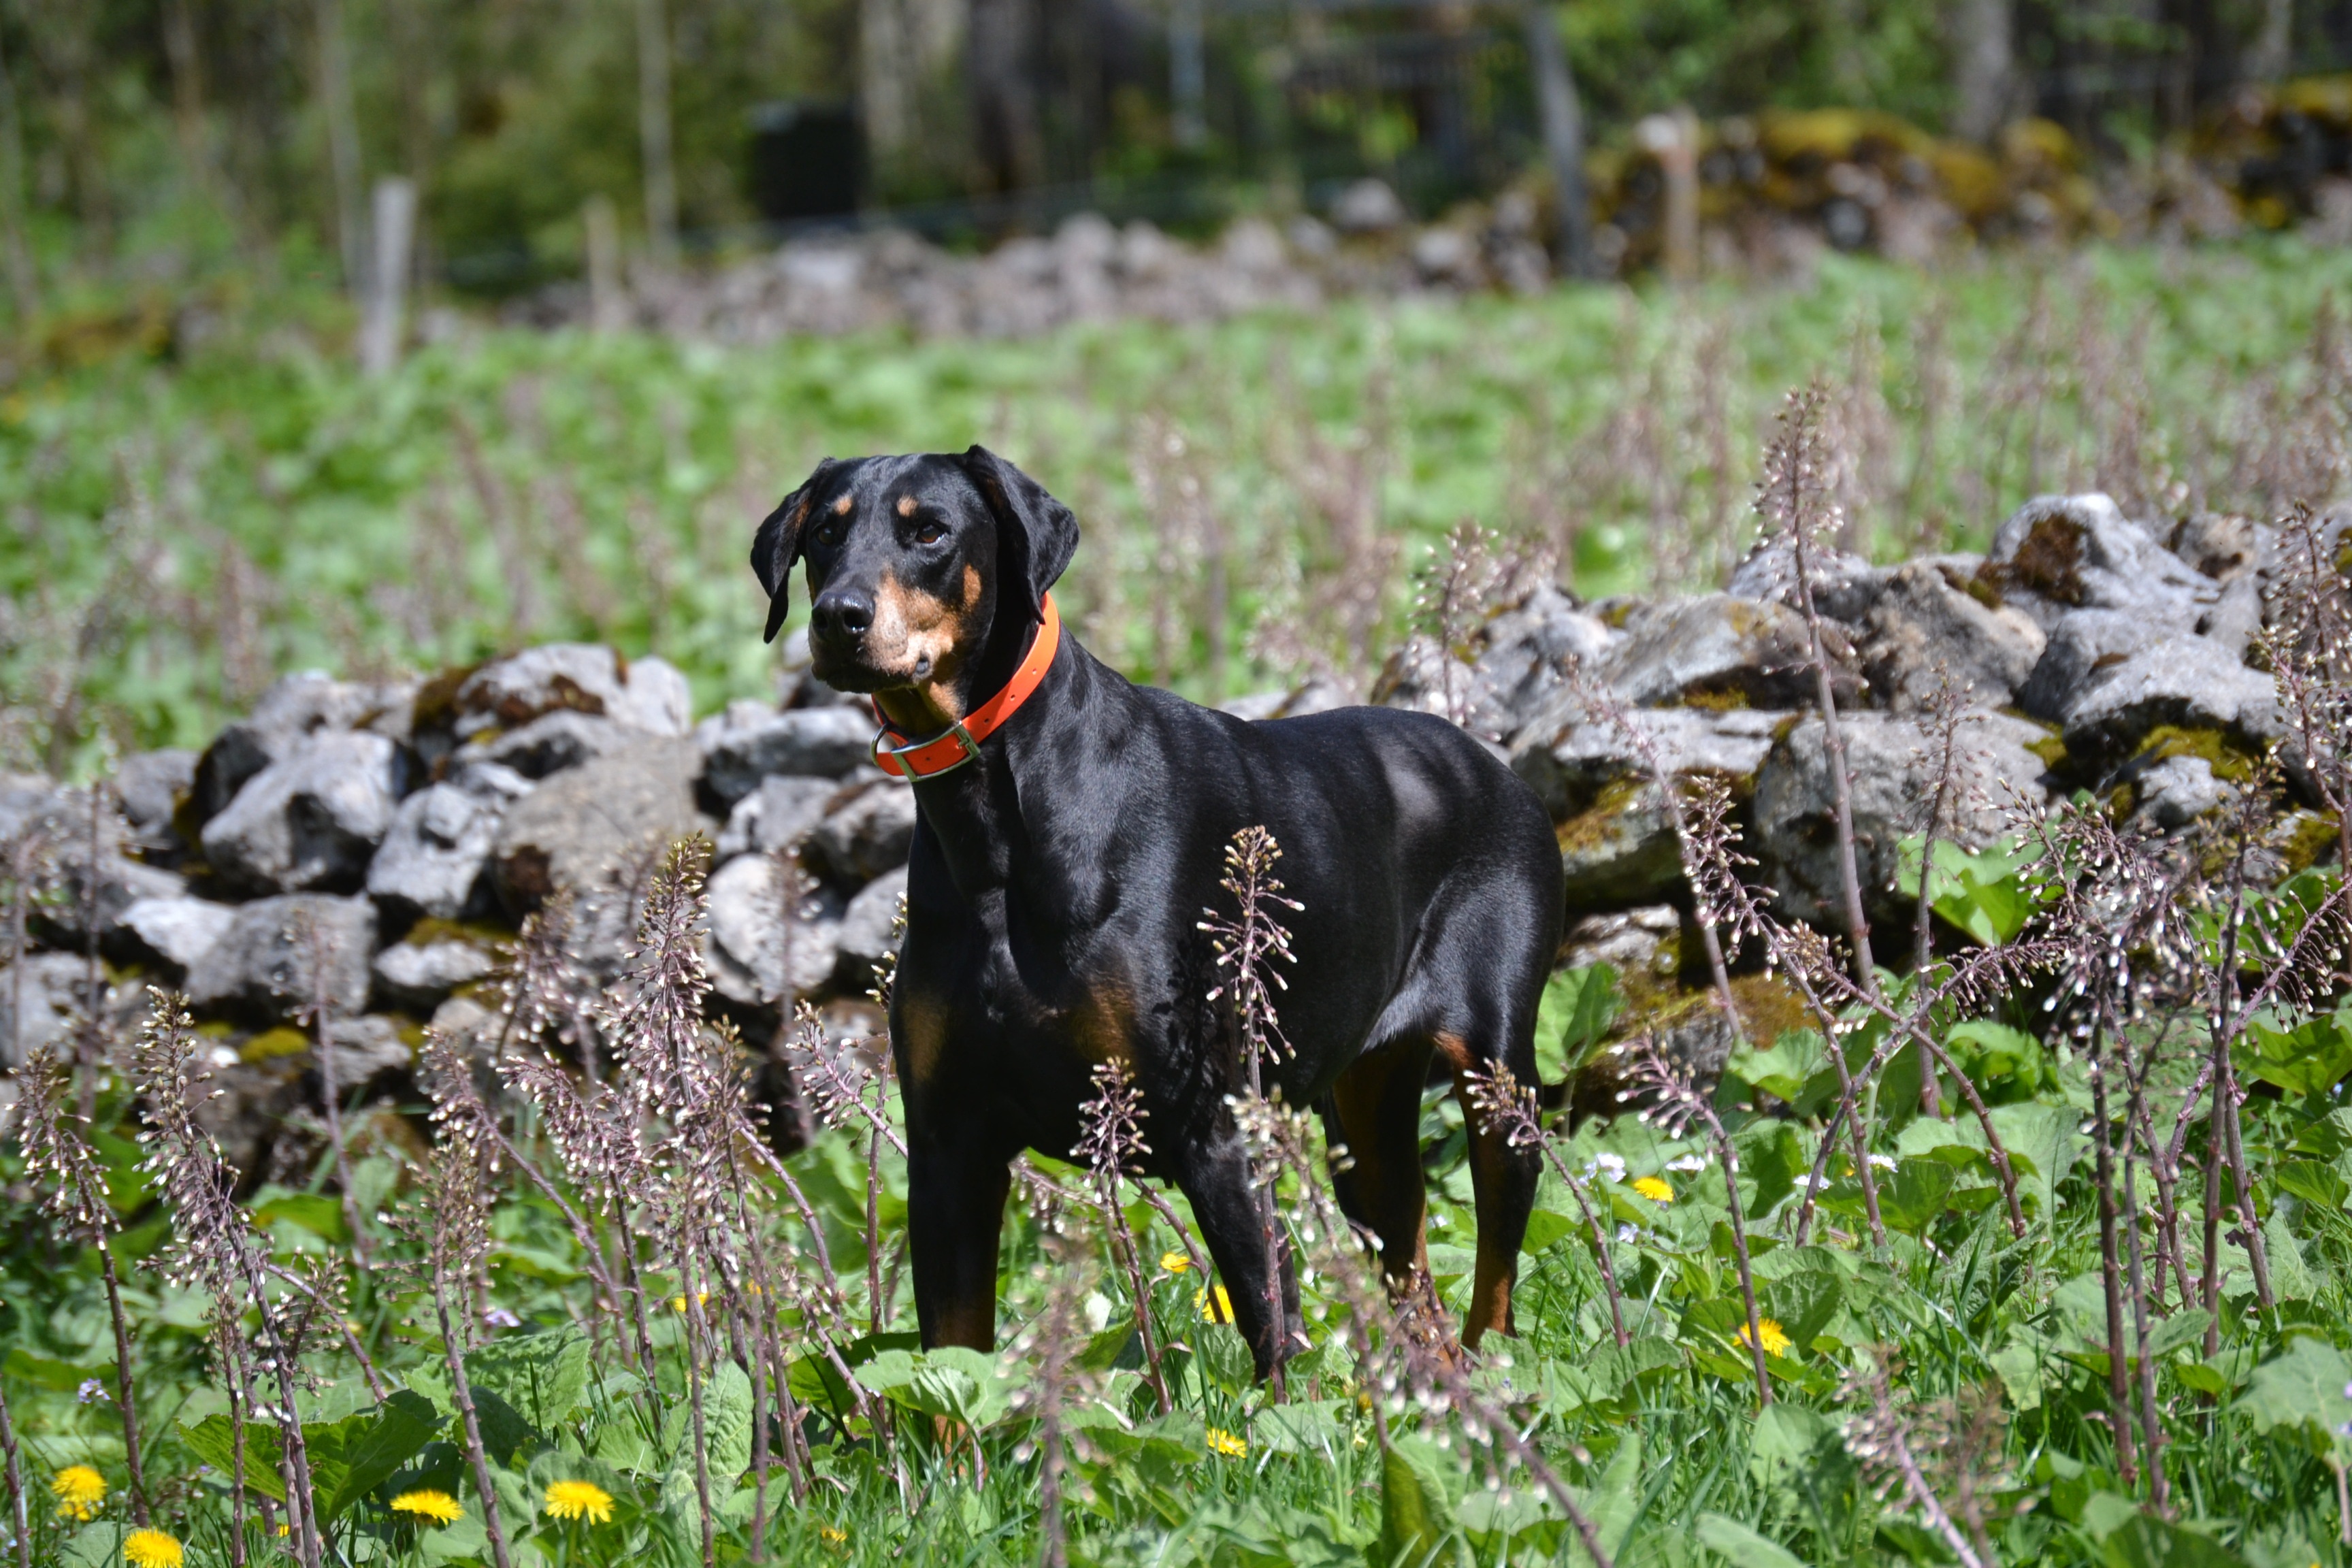
nature, dog, pet, mammal, vertebrate, labrador retriever, animal world, doberman, dog on meadow, hundeportrait, dog like mammal